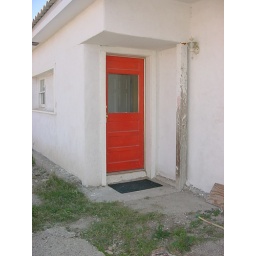
This door led to the kitchen at the house we were staying at in Marathon Texas.